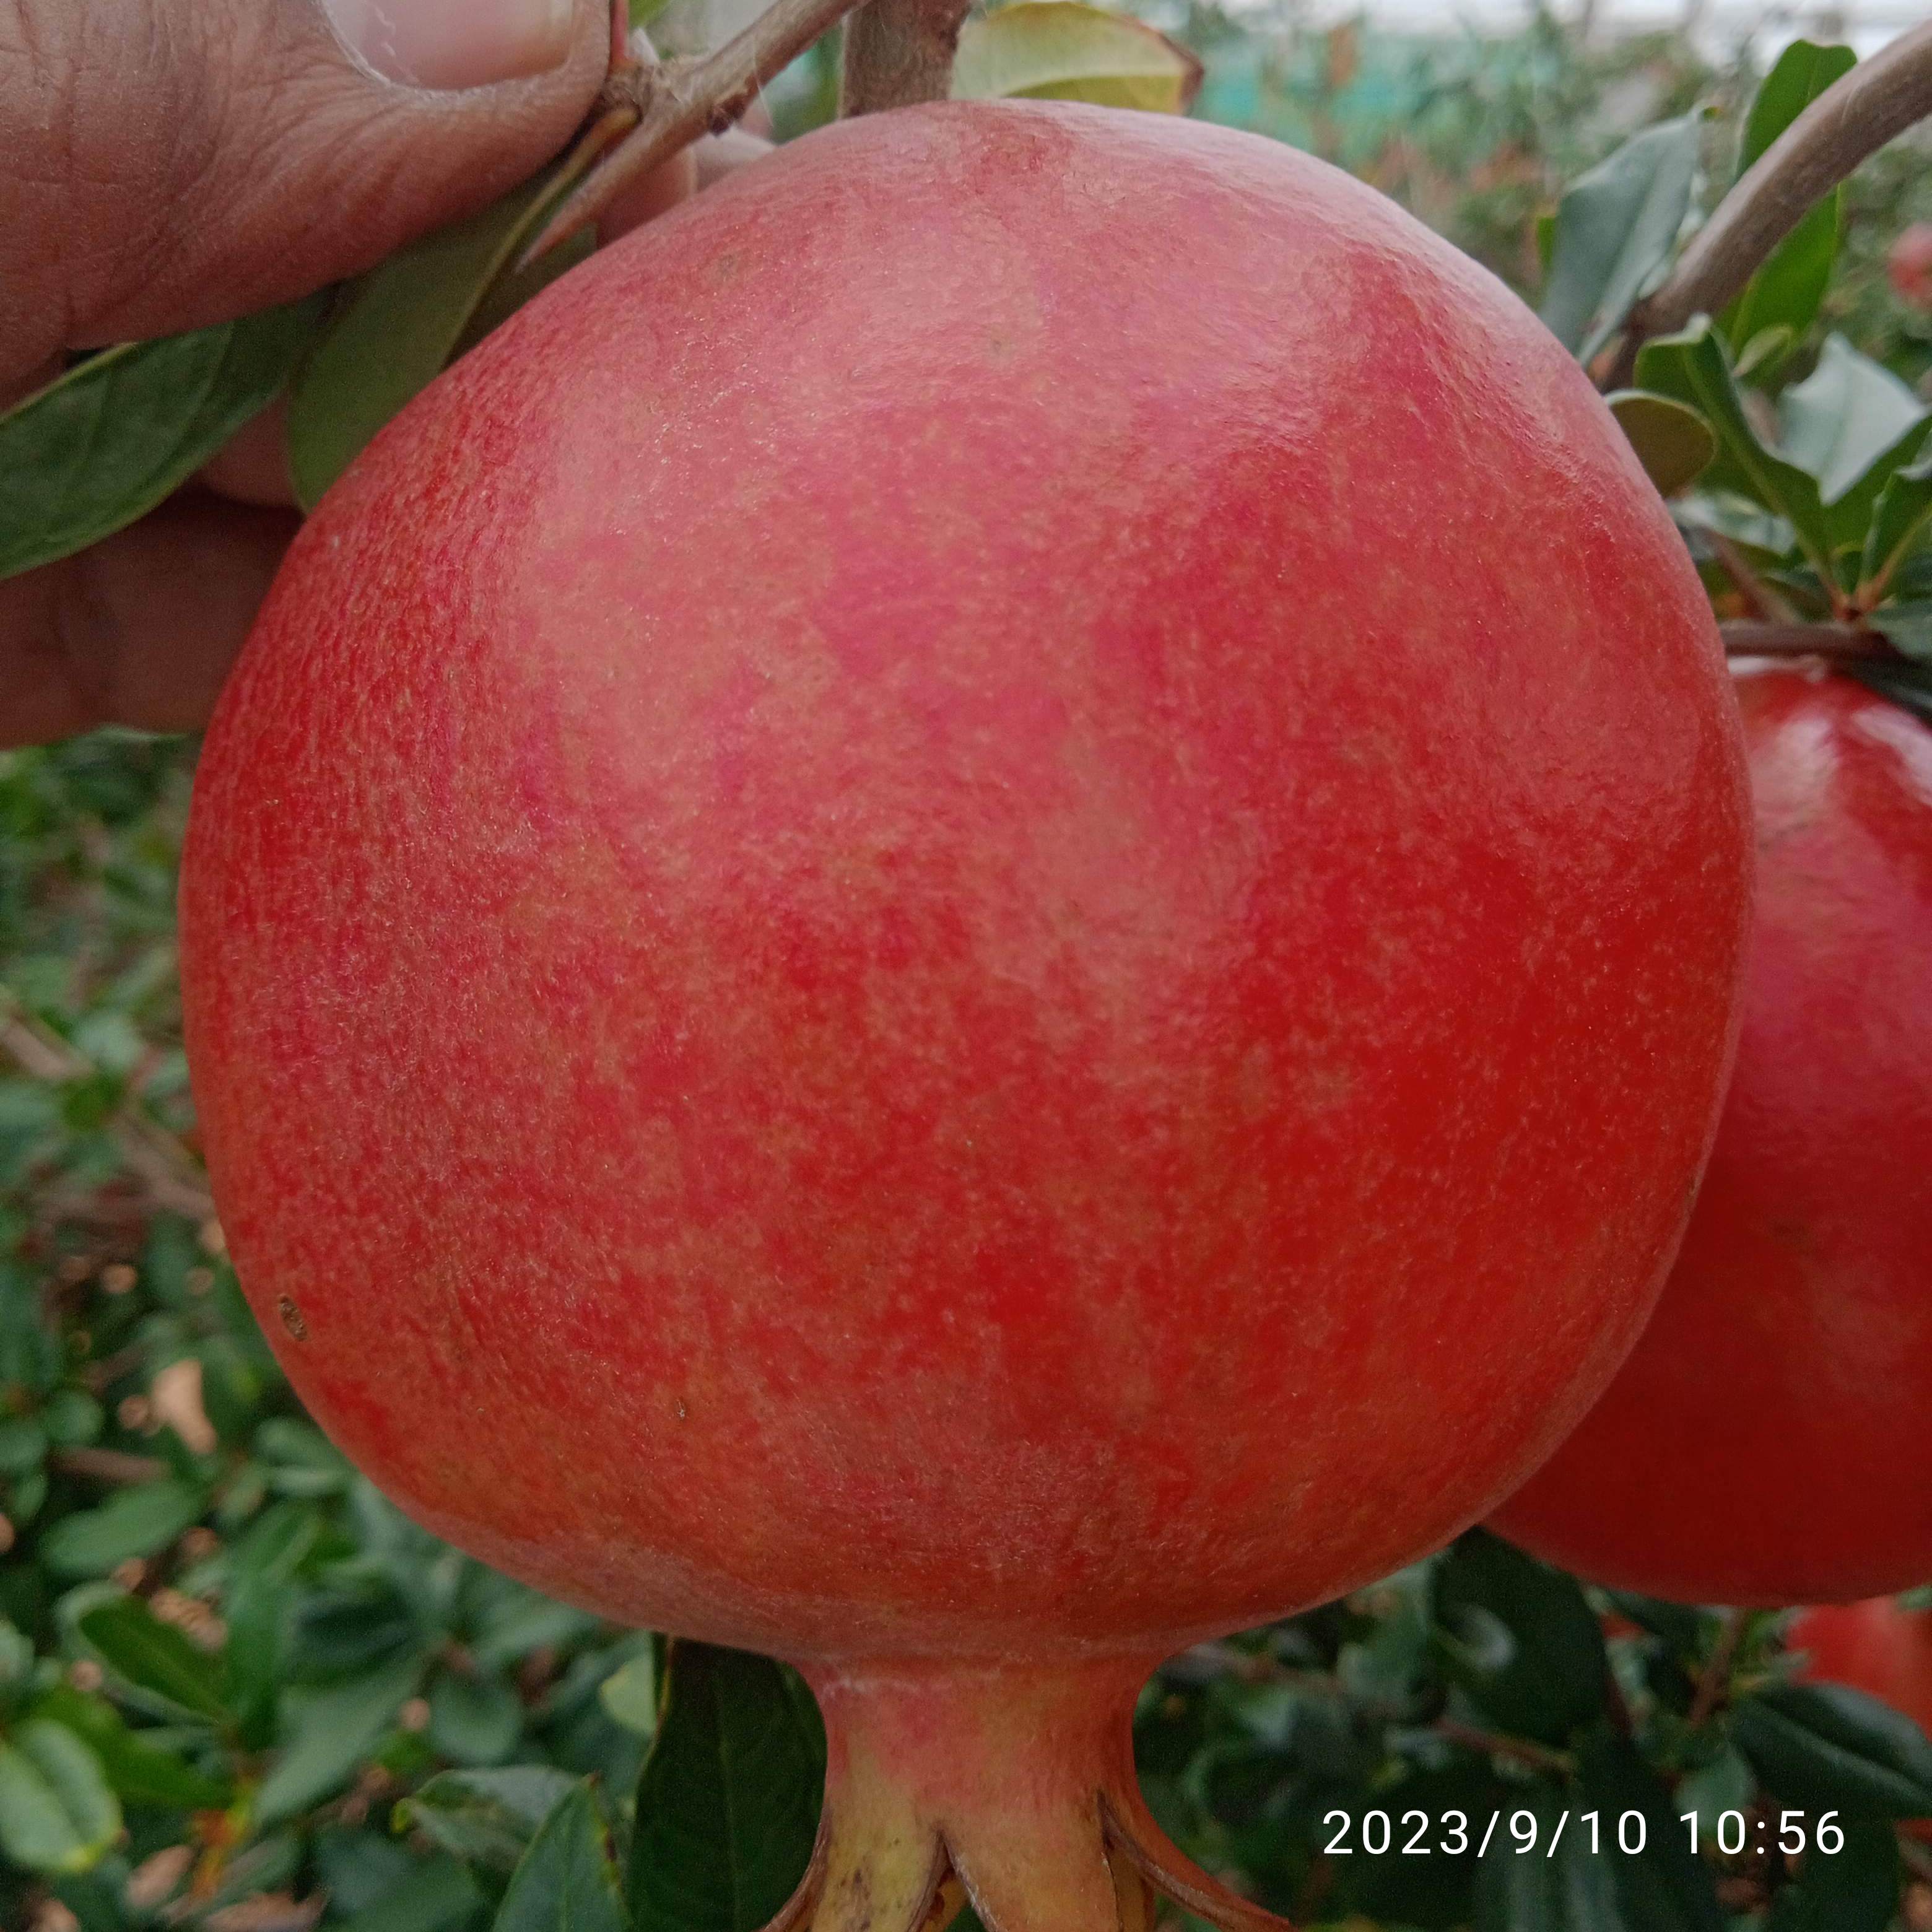
Label: Healthy